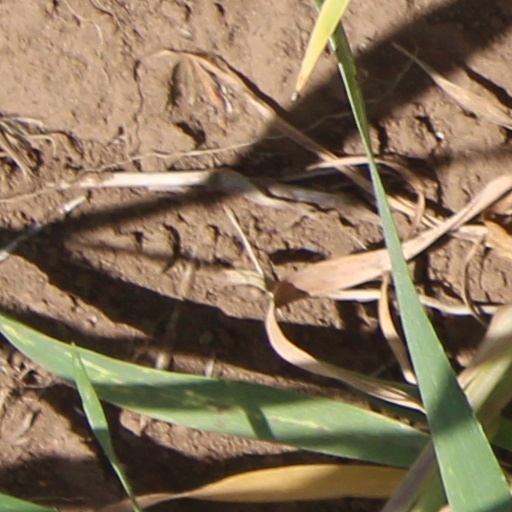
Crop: wheat